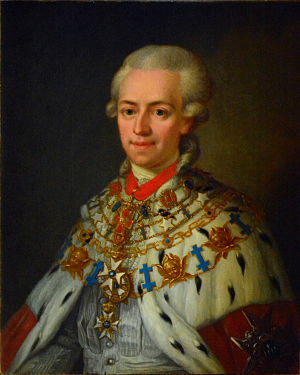
Johan Gabriel Oxenstierna
Johan Gabriel Oxenstierna.
Johan Gabriel Oxenstierna var en svensk greve og digter, sønnesøns søn af Bengt Gabrielsson Oxenstierna.